G4 (Canadian TV channel)

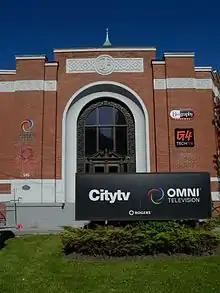
G4 studio in Canada

On November 24, 2000, through a joint venture, Rogers Media (33.34%), Shaw Communications (33.33%) and TechTV US (33.33%) were granted approval by the Canadian Radio-television and Telecommunications Commission (CRTC) to launch a Canadian version of the U.S. television channel "TechTV", described by its nature of service as "providing programming about computing, technology and the Internet." The channel launched on September 7, 2001, as the Canadian version of TechTV.